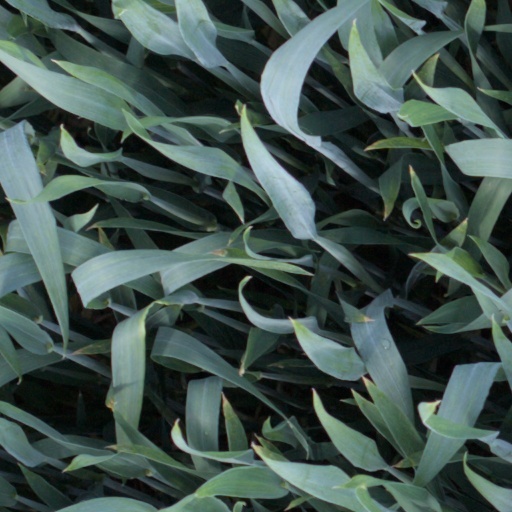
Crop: wheat